Romanians

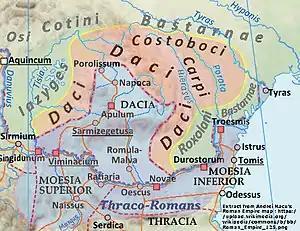
Map showing the area where Dacian was spoken. The blue area shows the Dacian lands conquered by the Roman Empire. The orange area was inhabited by Free Dacian tribes and others.

The territories of modern-day Romania and Moldova were inhabited by the ancient Getae and Dacian tribes. King Burebista who reigned from 82/61 BC to 45/44 BC, was the first king who successfully unified the tribes of the Dacian kingdom, which comprised the area located between the Danube, Tisza, and Dniester rivers. King Decebalus who reigned from 87 to 106 AD was the last king of the Dacian kingdom before it was conquered by the Roman Empire in 106, after two wars between Decebalus' army and Trajan's army. Prior to the two wars, Decebalus defeated a Roman invasion during the reign of Domitian between 86 and 88 AD.